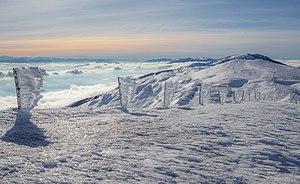
Une journée de grand vent et de froid, près du sommet du Colomby de Gex
Le Colomby de Gex est un sommet du Jura français dans l'Ain qui culmine à 1 688 mètres d'altitude. C'est le 4ᵉ plus haut sommet du massif du Jura.